Harwelden Mansion

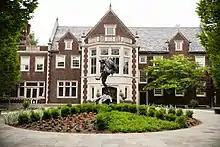
Harwelden Mansion

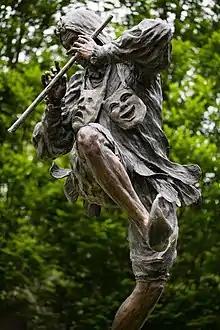
Bronze Statue

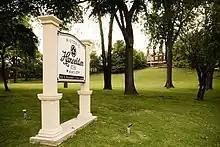
Harwelden Mansion Bed and Breakfast, west view overlooking the Arkansas River

Harwelden is a historical building, also known as Harwelden Mansion, and is an English Tudor-styled mansion with Collegiate Gothic elements in Tulsa, Oklahoma that is an Event Center and Bed and Breakfast. It was built in 1923 by a businessman and philanthropist, Earl P. Harwell. Previously owned by the Tulsa Arts and Humanities Society (AHHA), it is now owned and renovated by Teresa Knox in 2018. The mansion sits on one full city block overlooking the Arkansas River, minutes from the world-renowned Gathering Place.